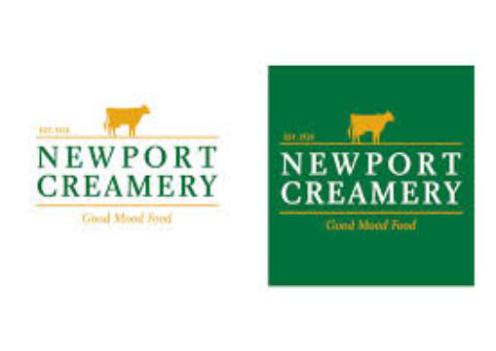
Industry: Food